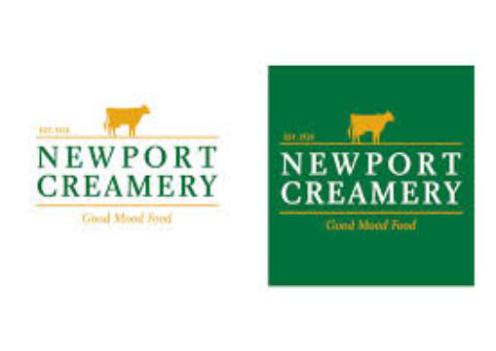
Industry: Food